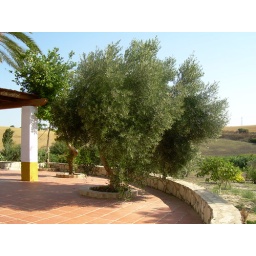
Olive tree in front of my parent's country house